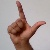
The image shows a hand gesture representing the letter 'L' in Indian Sign Language.